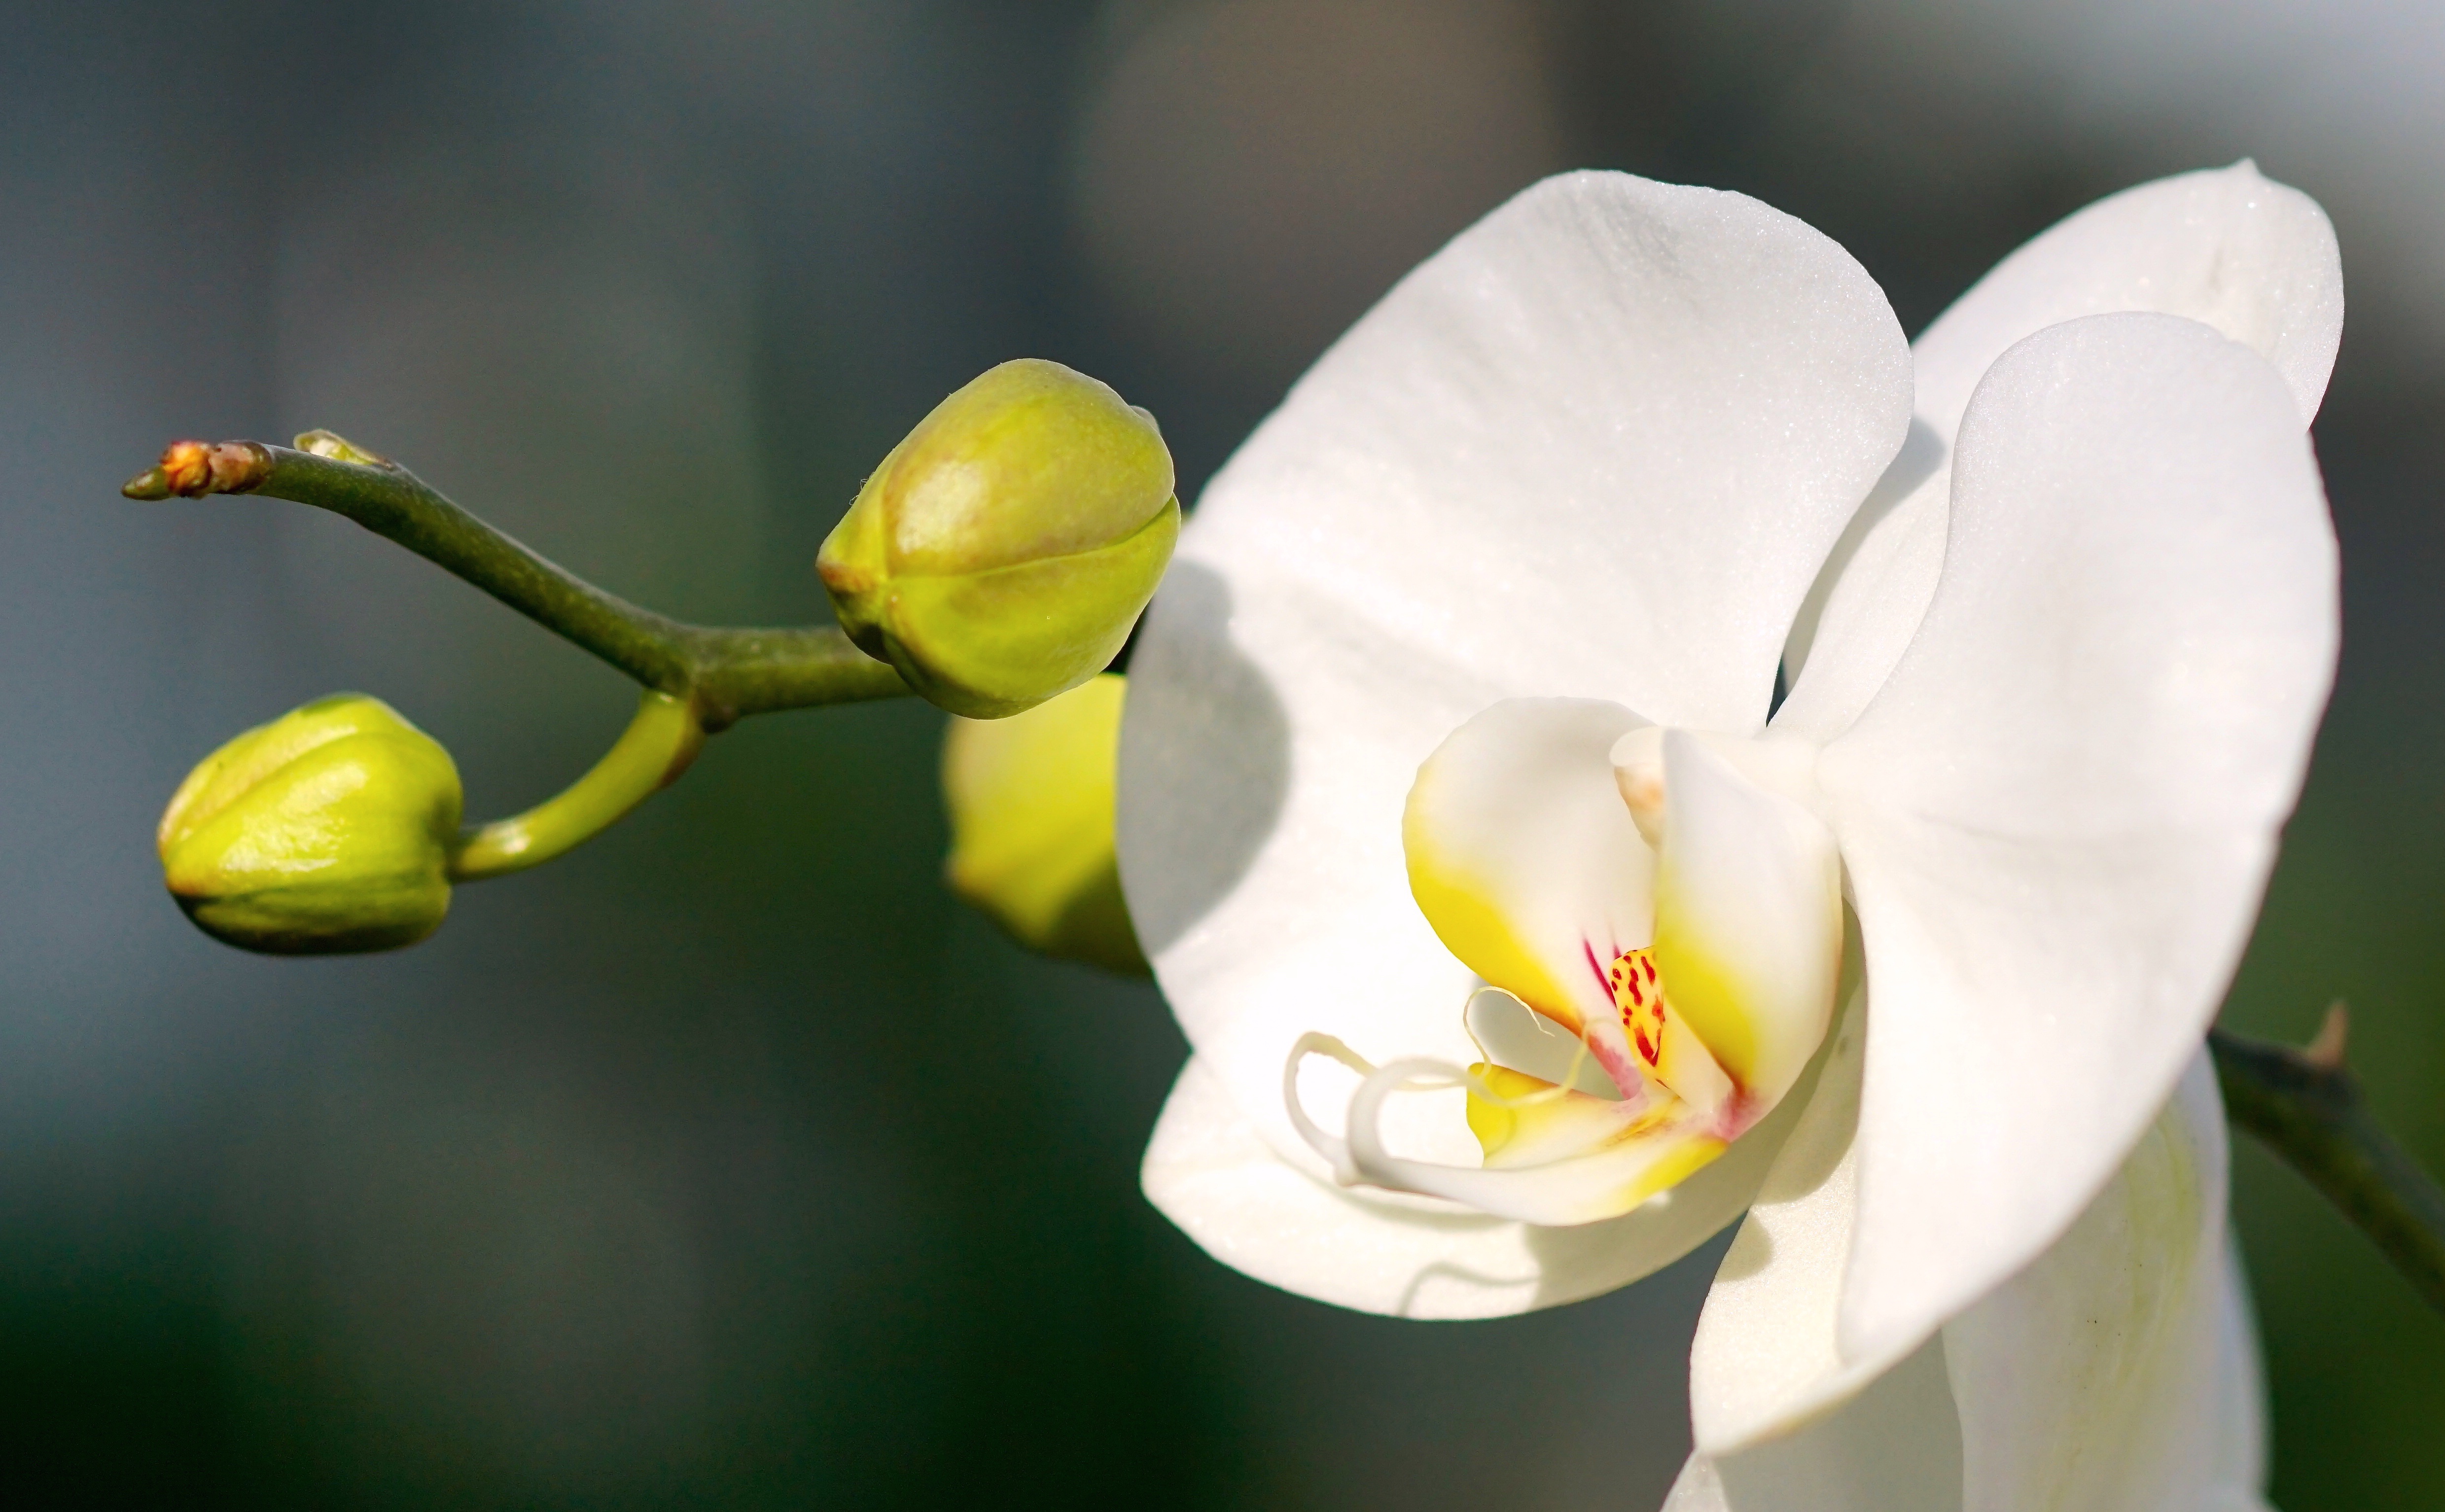
nature, blossom, plant, white, photography, flower, petal, bloom, green, macro, botany, yellow, close, flora, orchid, close up, decorative, beauty, beautiful, purity, bud, phalaenopsis, macro photography, white blossom, flowering plant, panicle, white orchid, plant stem, land plant, moth orchid